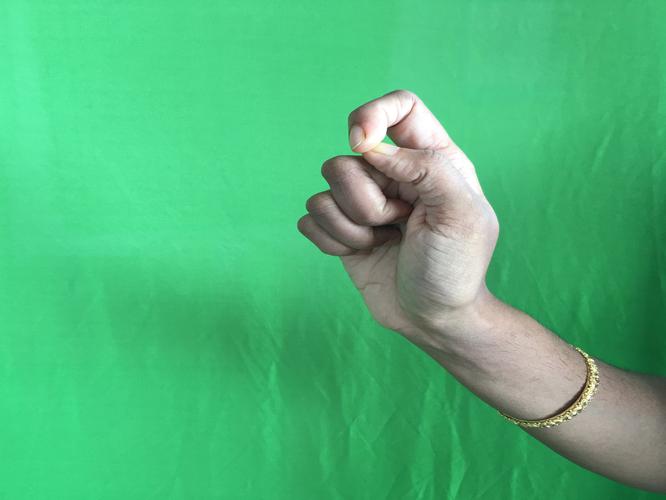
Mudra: Kapith
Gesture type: single_hand